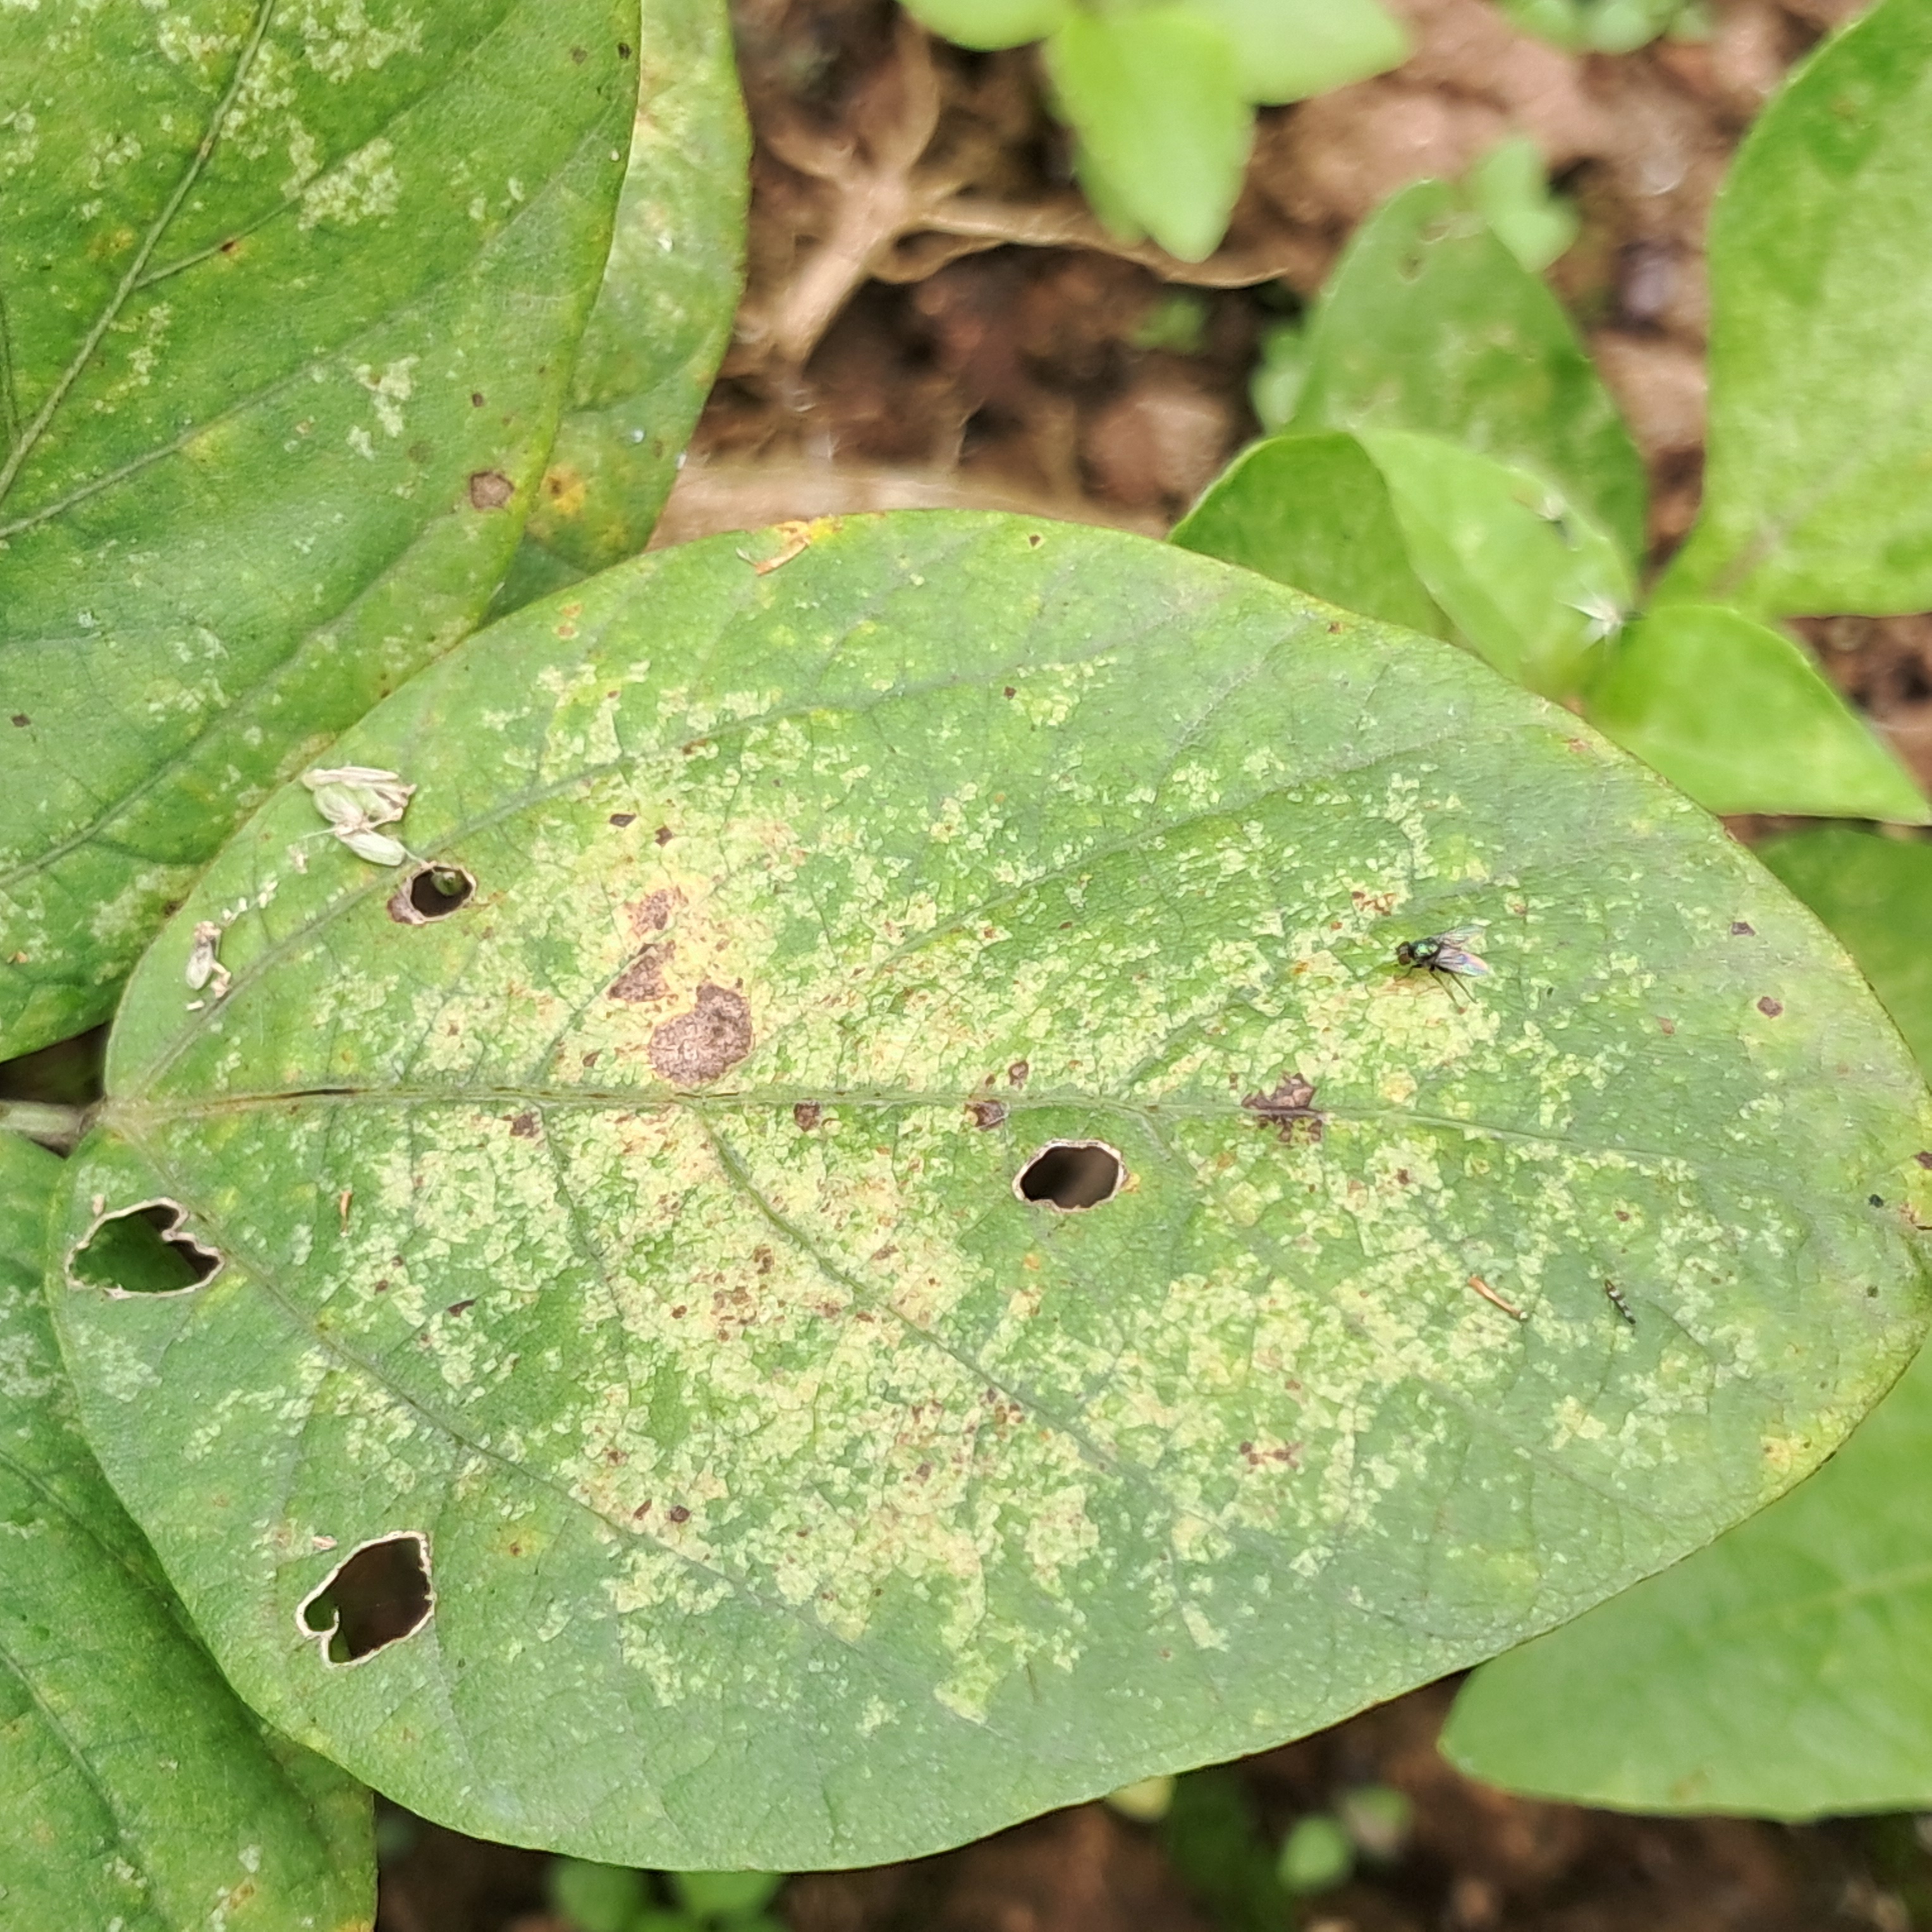
Label: Mosaic